Soldiers' Home Association

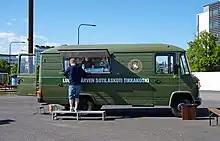
Mobile canteen in Jyväskylä

Soldiers' homes are run by local associations, and staffed for the most part by volunteers. Thanks to the volunteer "green sisters", the prices remain affordable. The military homes are famous for their donuts and other pastries. In addition to a cafeteria and kiosk, soldiers' homes typically have televisions, computers with internet access and a library. The purpose of the homes is to offer conscripts an environment where they can spend their free time; there is no compulsion to purchase anything. According to general service regulations, soldiers do not need to greet or address their superiors inside the soldiers' homes. The Defence Forces and the Border Guard support the operation by offering the properties for the Association's use without charging rent.